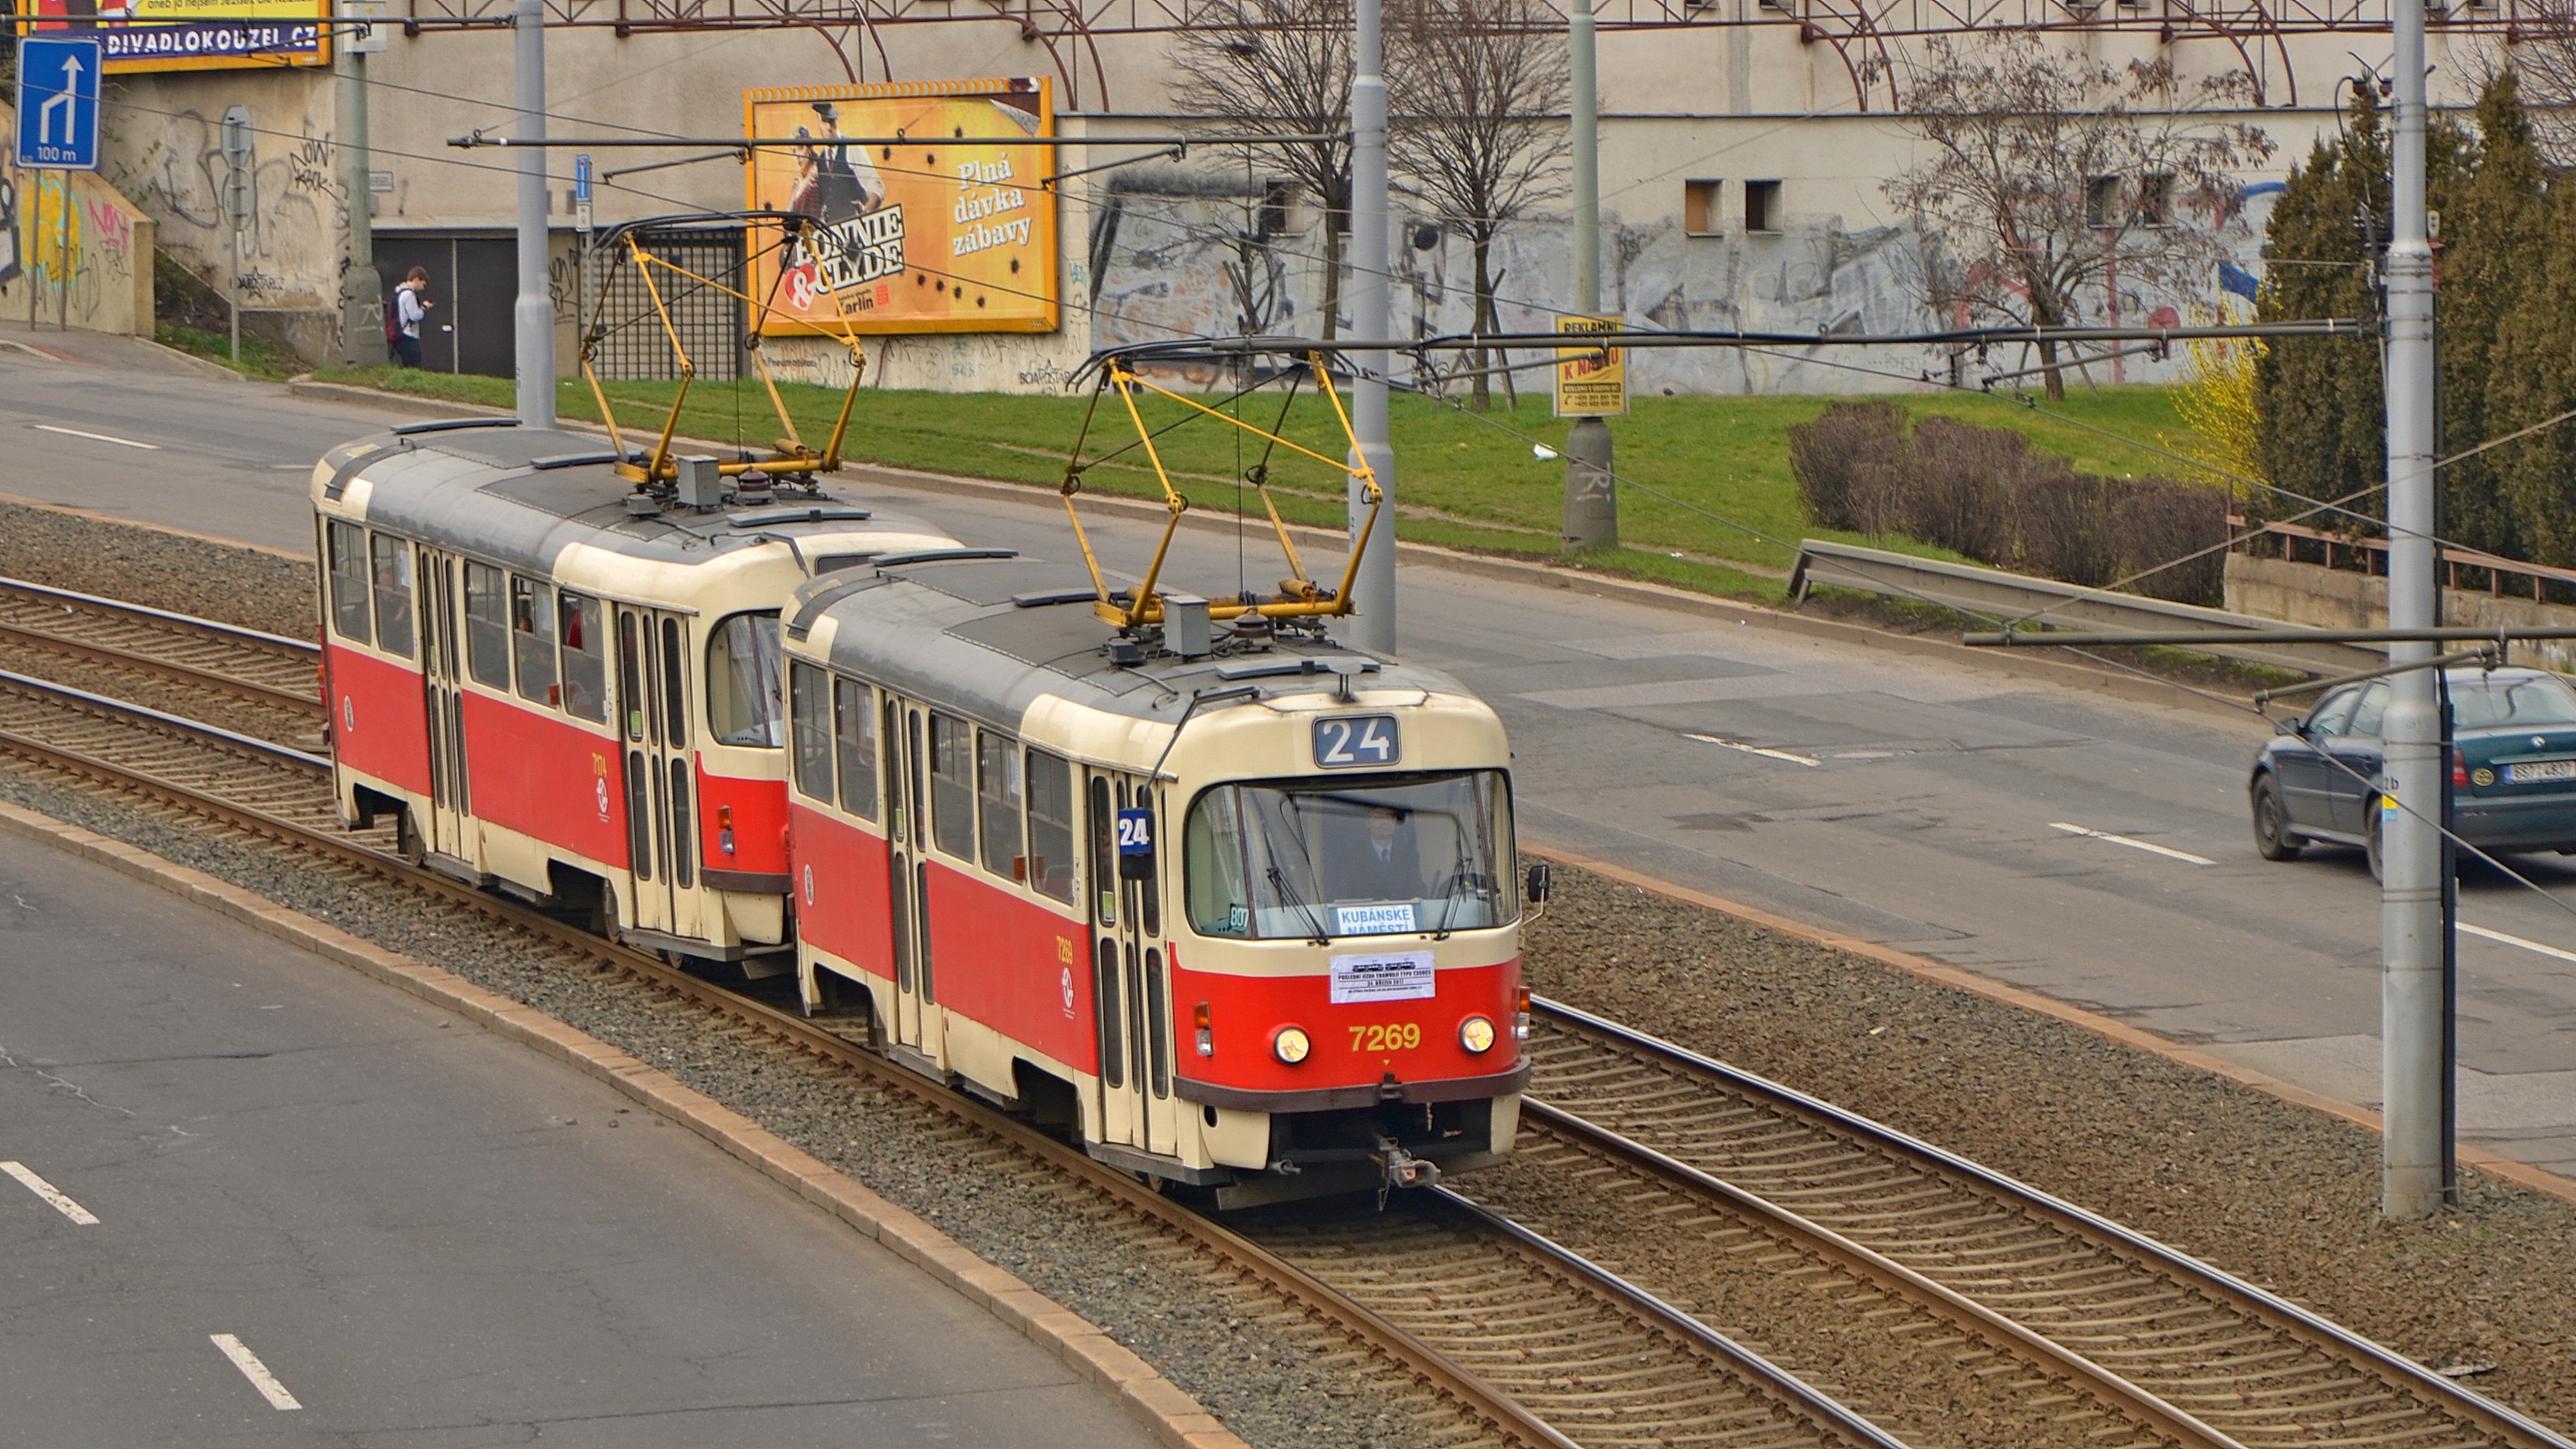
tram, tramway, track, transport, mode of transport, metropolitan area, public transport, vehicle, rail transport, train, residential area, electrical supply, rolling stock, lane, electricity